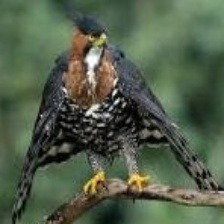
Species: ORNATE HAWK EAGLE
Scientific name: SPIZAETUS ORNATUS